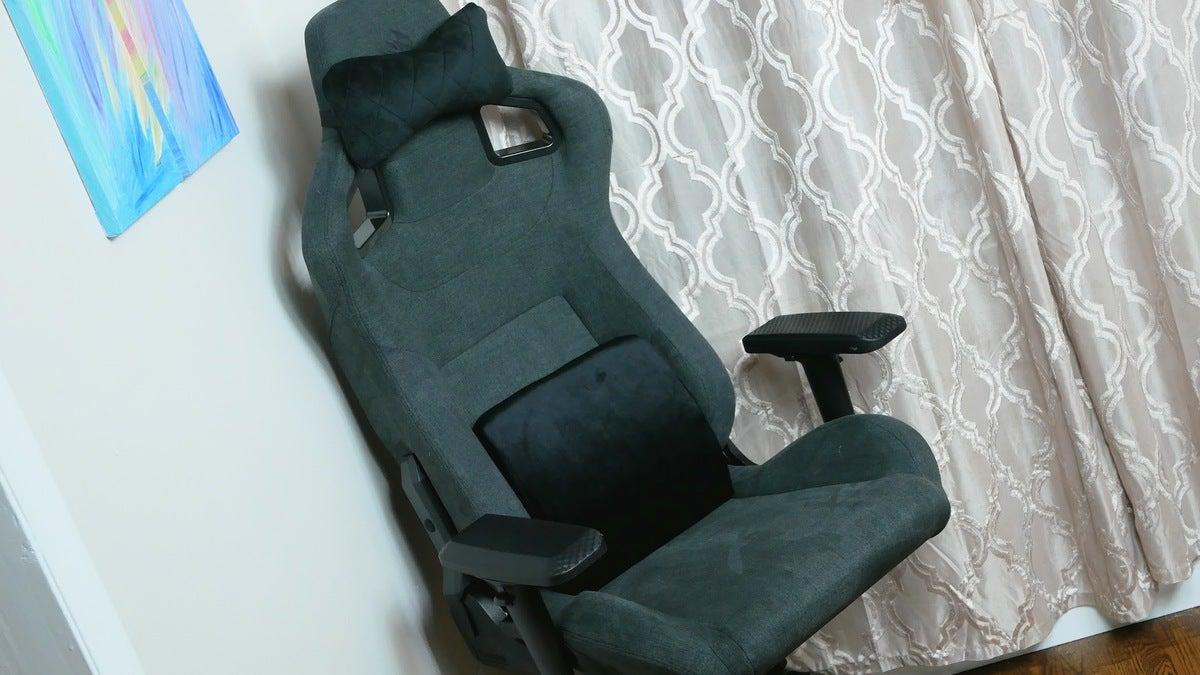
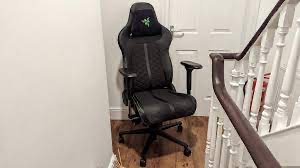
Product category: items_chair
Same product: no